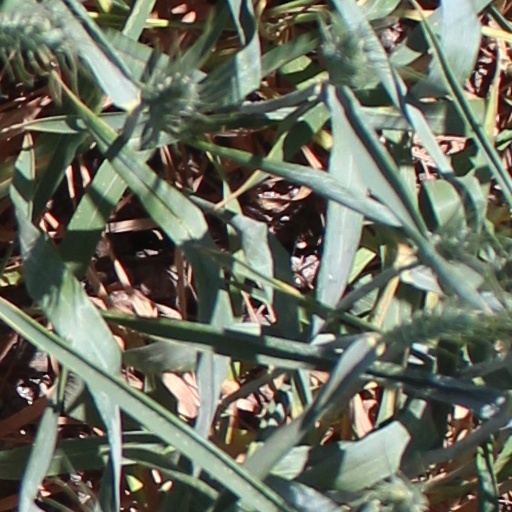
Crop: wheat